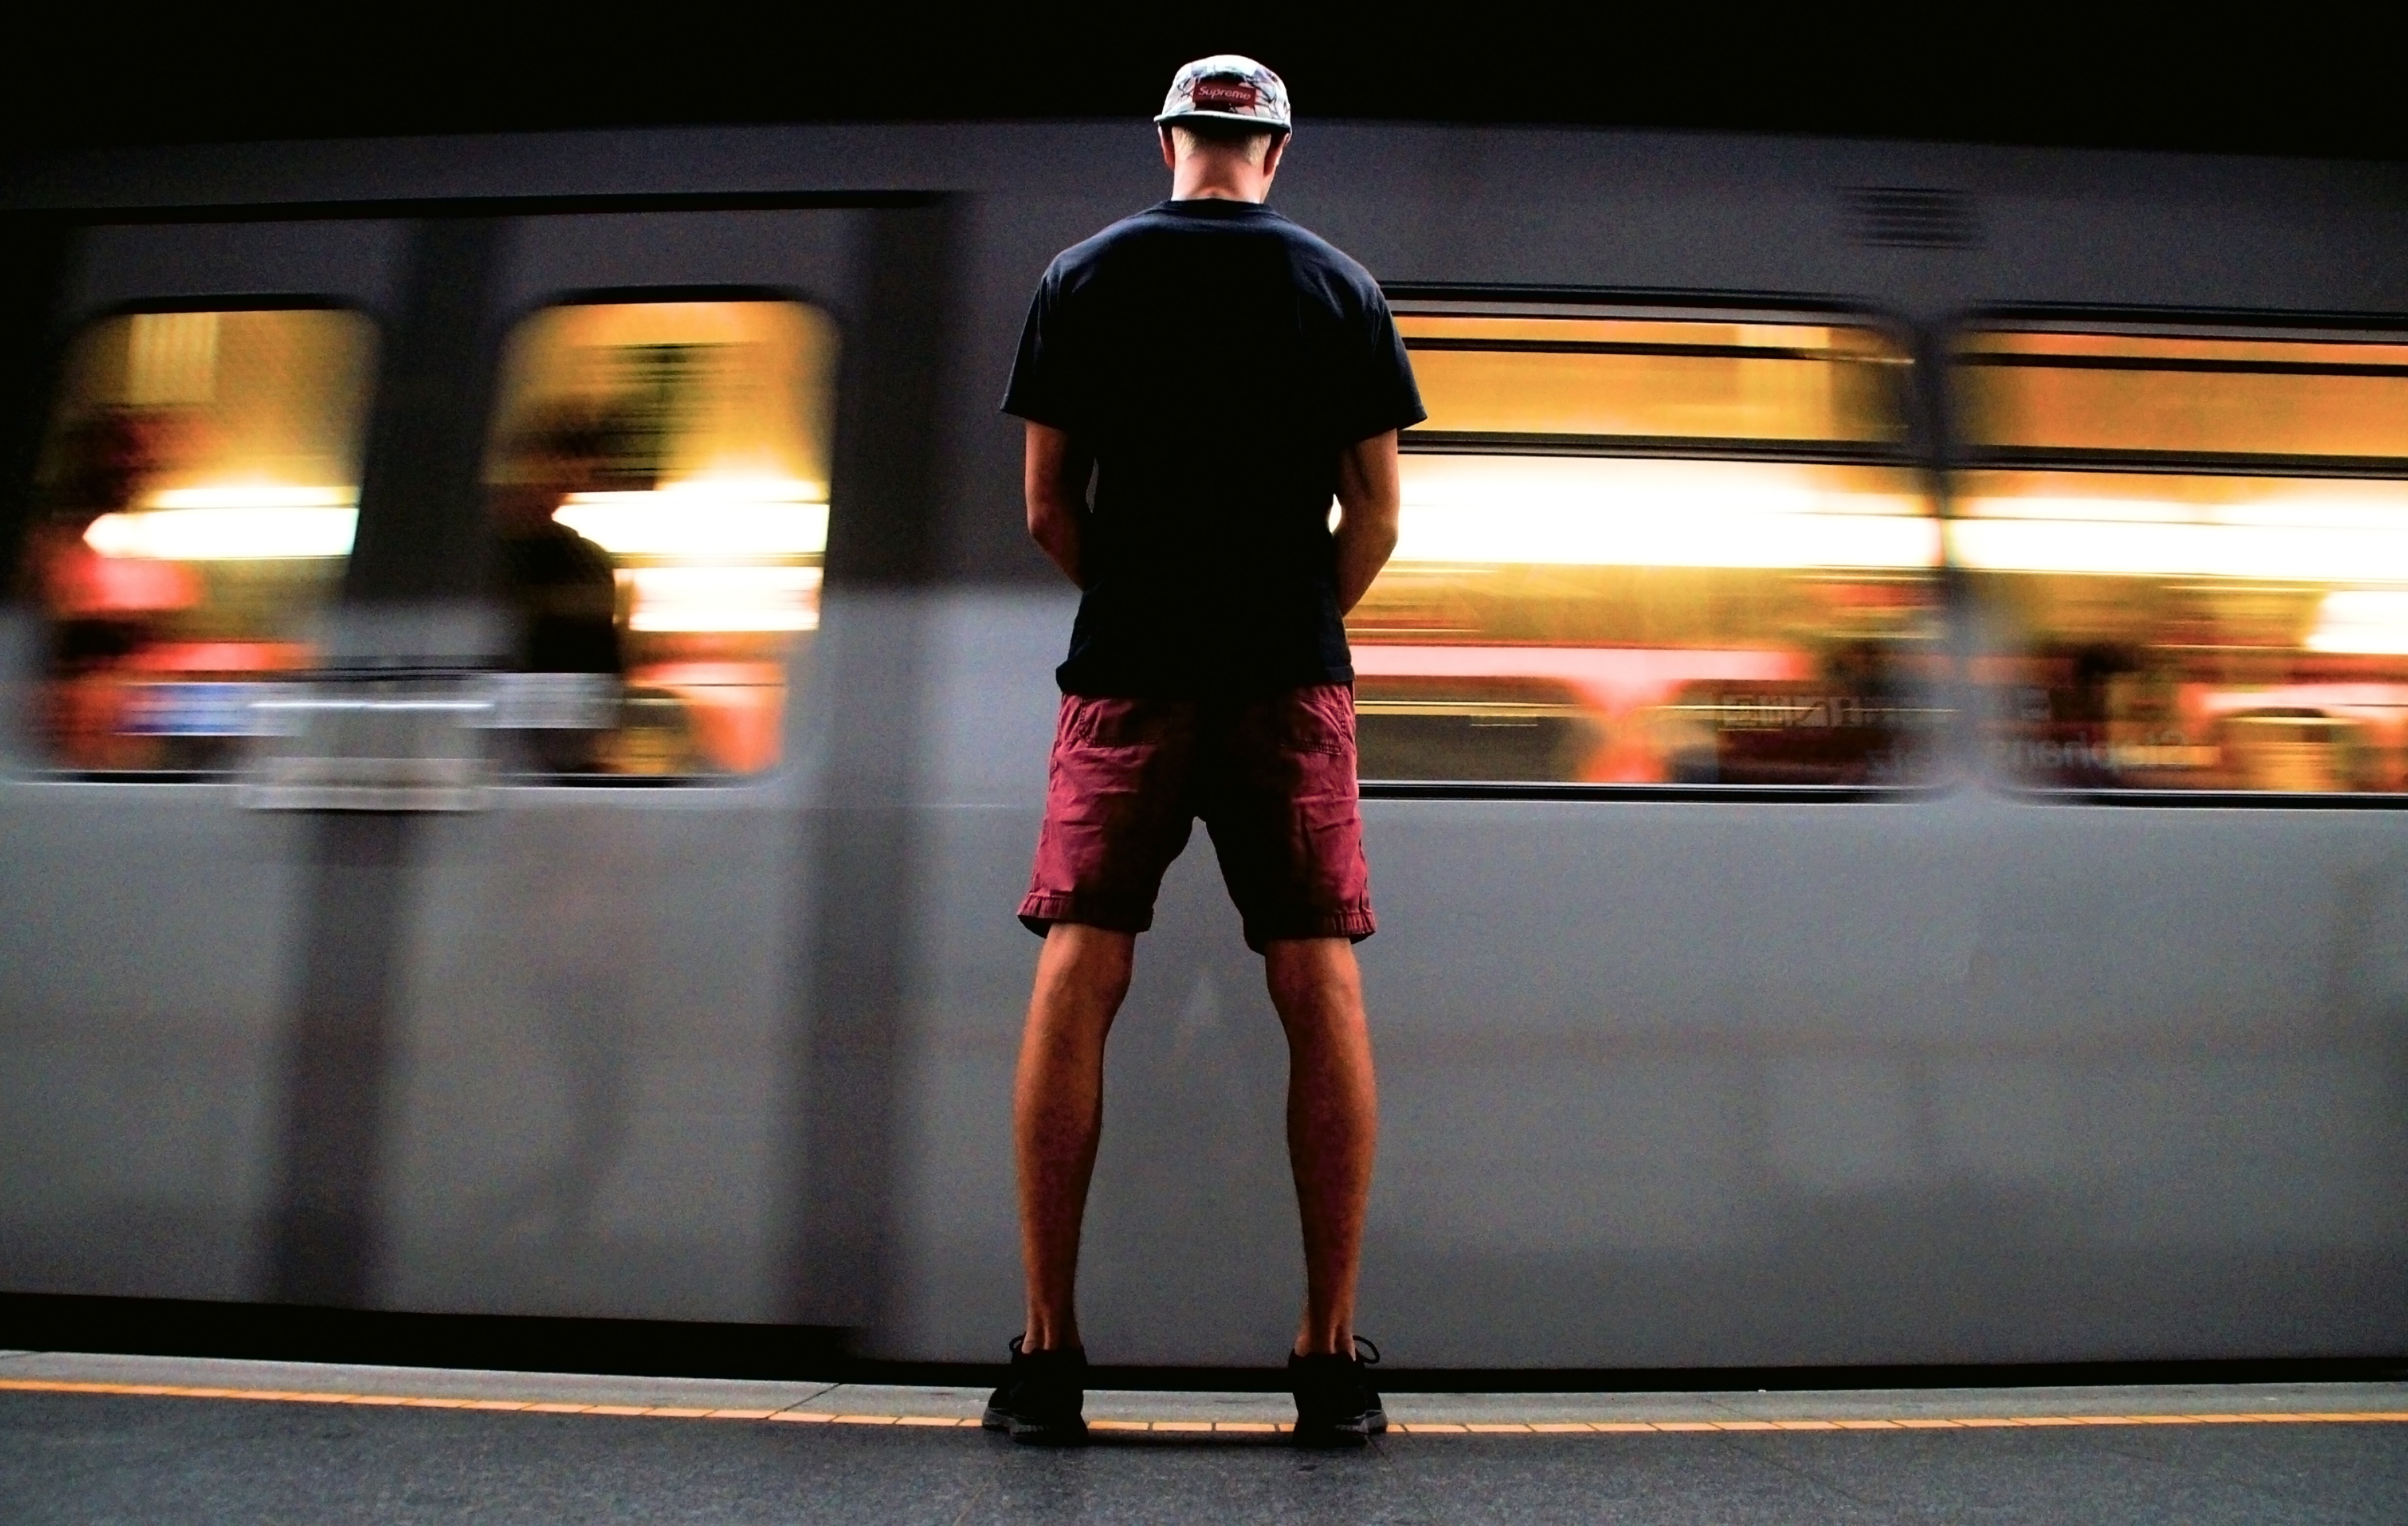
standing, fashion, street fashion, snapshot, human, shoulder, footwear, leg, photography, headgear, t shirt, human leg, night, shorts, knee, shoe, walking, waist, sportswear, street, cap